Rich and Famous (1987 film)

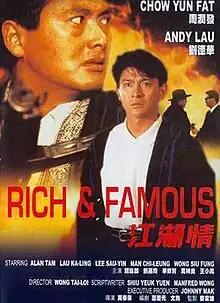
DVD cover

Rich and Famous is a 1987 Hong Kong action-crime film directed by Taylor Wong, and starring Chow Yun-fat, Andy Lau, Alex Man, and Alan Tam. The film was concluded by a sequel, "Tragic Hero" which was also released in 1987. The film is also known as Black Vengeance.